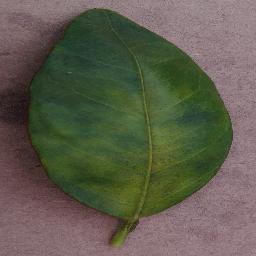
Label: Orange___Haunglongbing_(Citrus_greening)